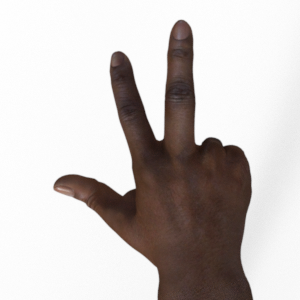
Label: scissors